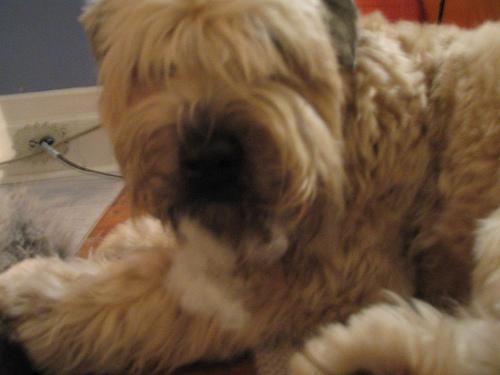
soft-coated_wheaten_terrier